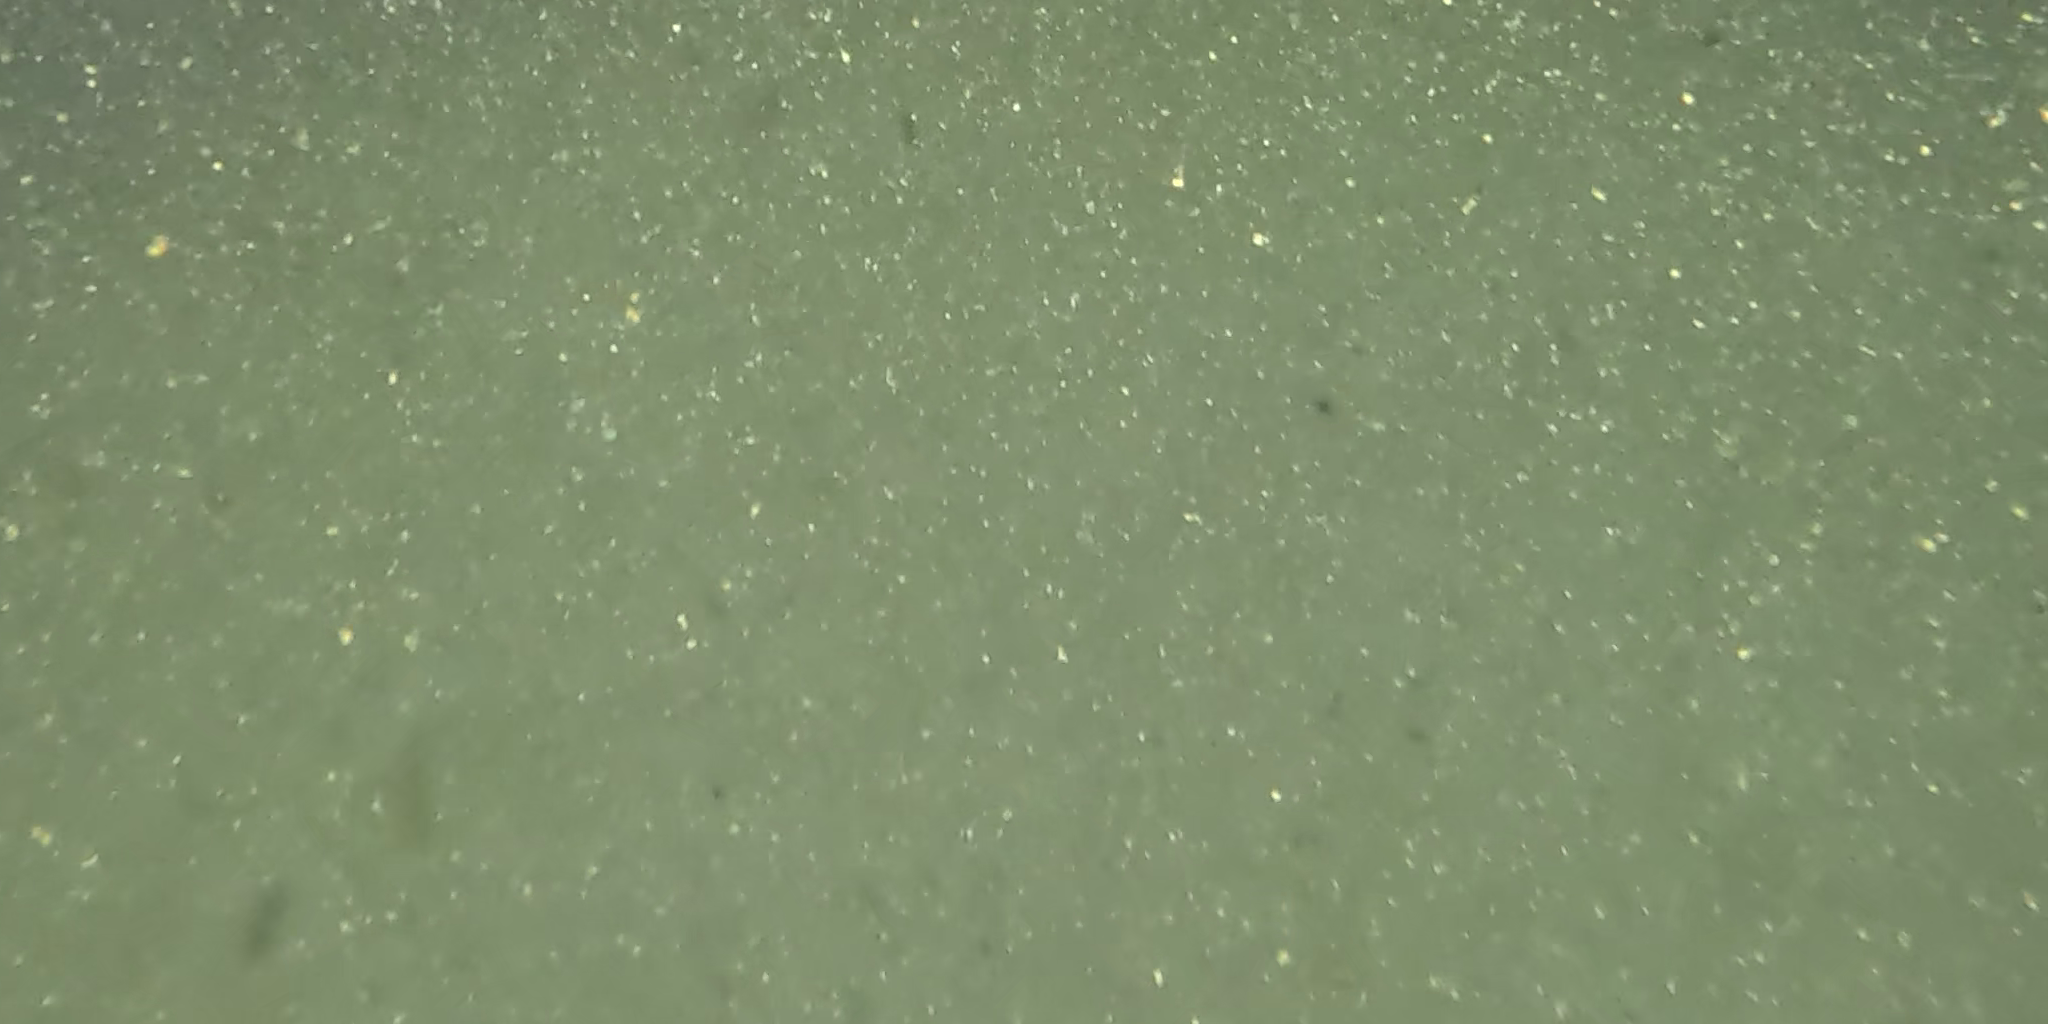
Seabed habitat: bad